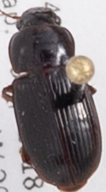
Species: Harpalus desertus
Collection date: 2018-04-19
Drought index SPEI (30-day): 0.748
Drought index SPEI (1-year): -0.32
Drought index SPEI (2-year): -0.24